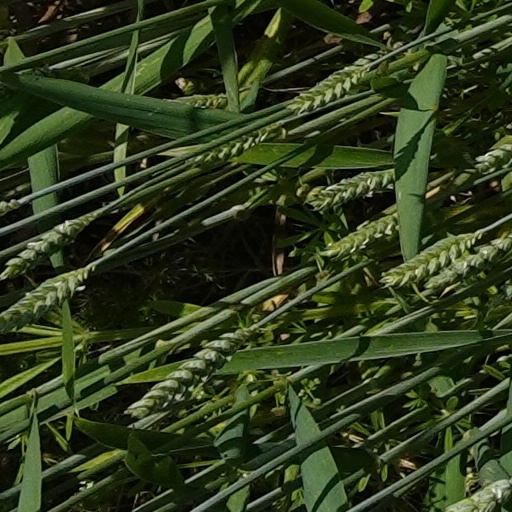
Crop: wheat